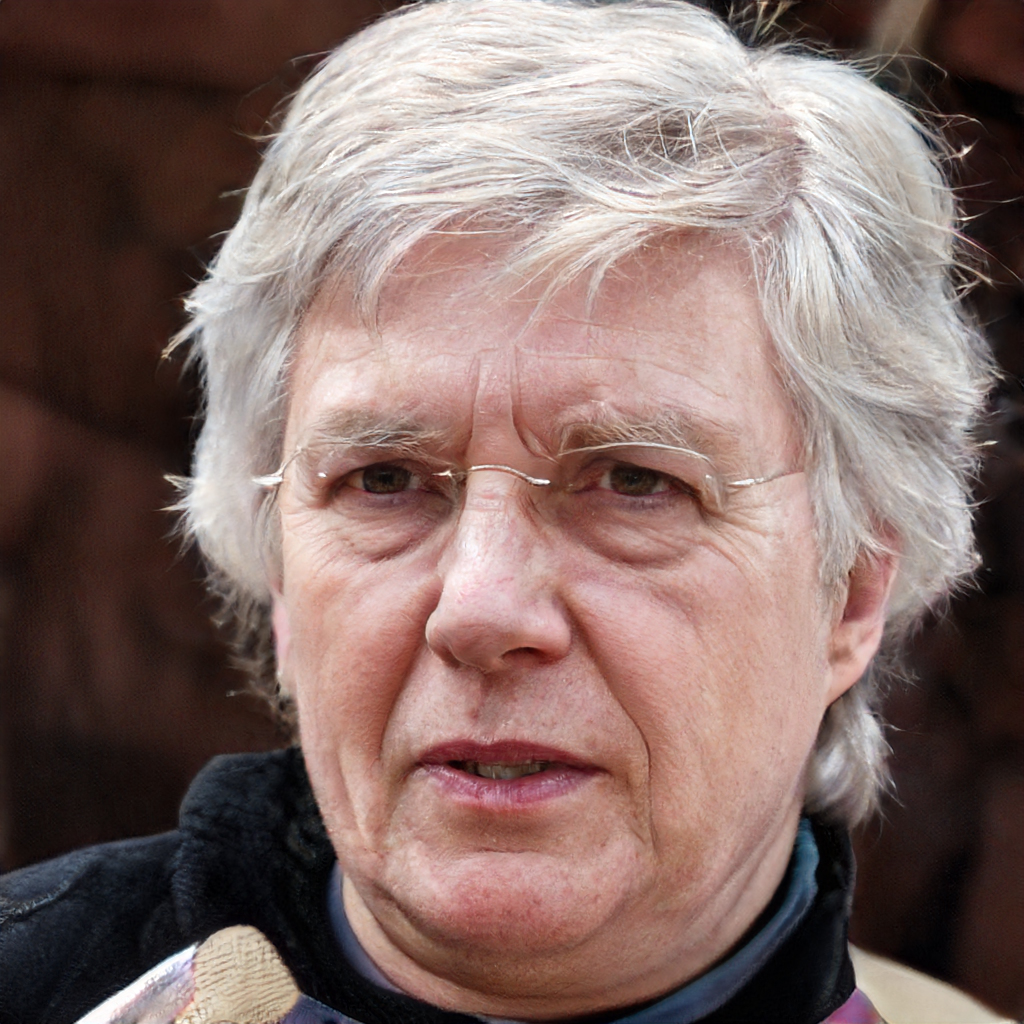
Gender: Female